Tifo

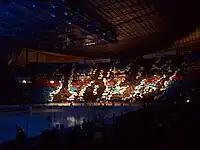
Tifo organized by Djurgårdens IF supporters at an ice hockey game

Tifos and choreographies have become increasingly popular in ice hockey around Europe in the 2000s along with ultras and hooligan culture with some of the biggest organized groups in Sweden, Switzerland and Finland.